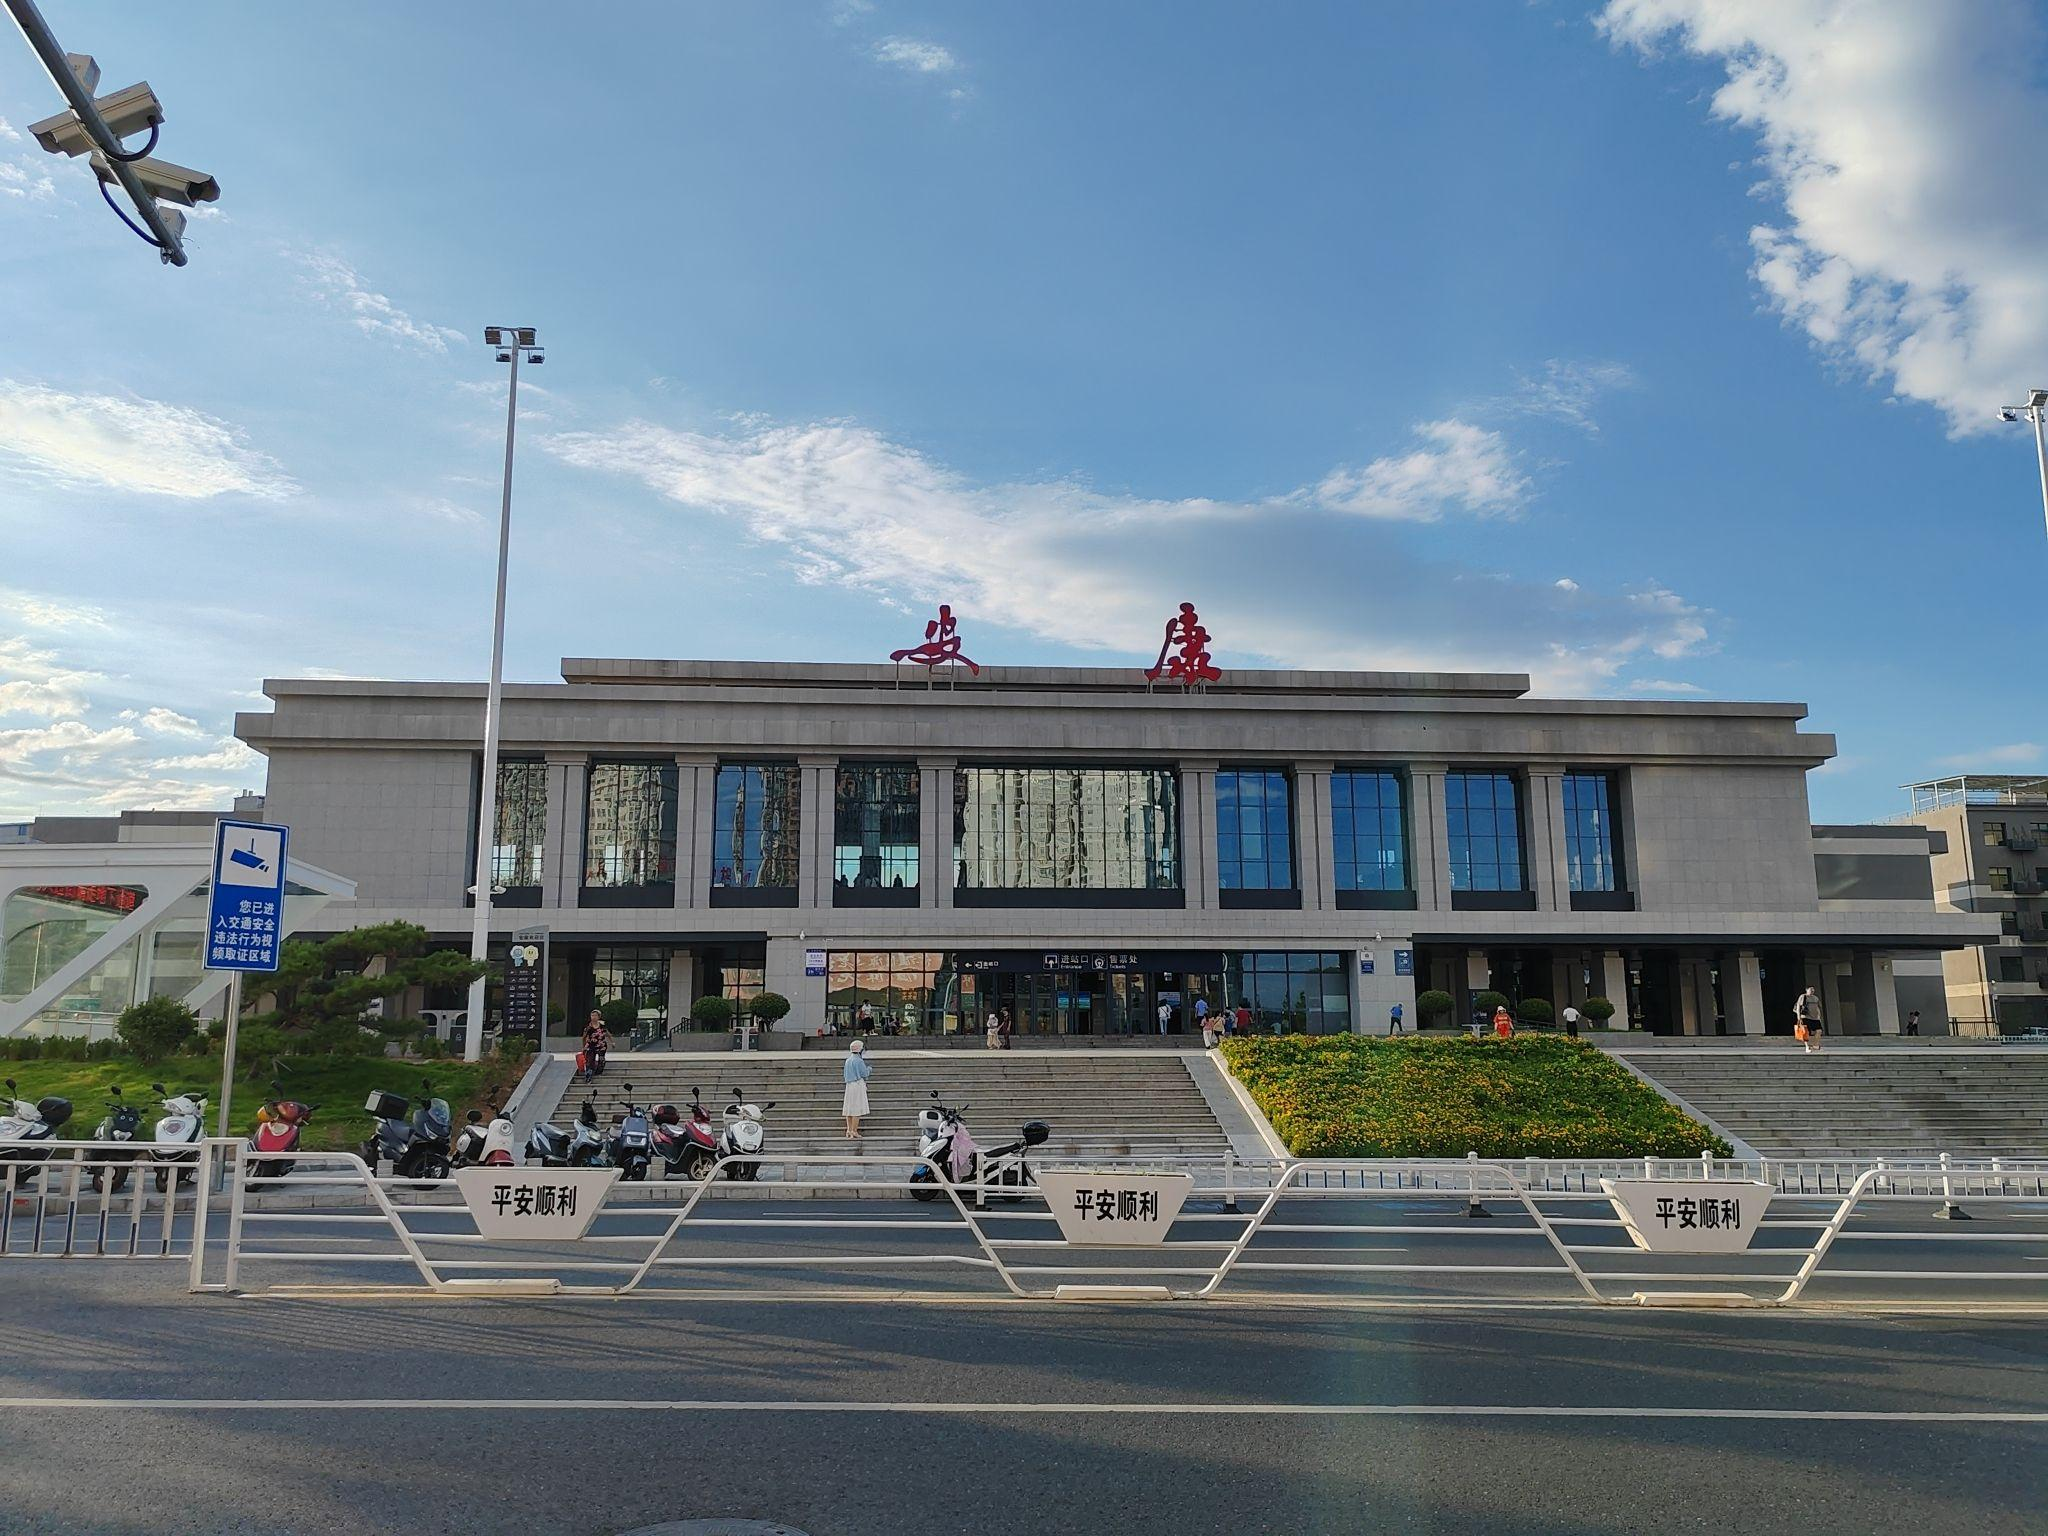
地标名称：安康站
所在城市：安康市·汉滨区